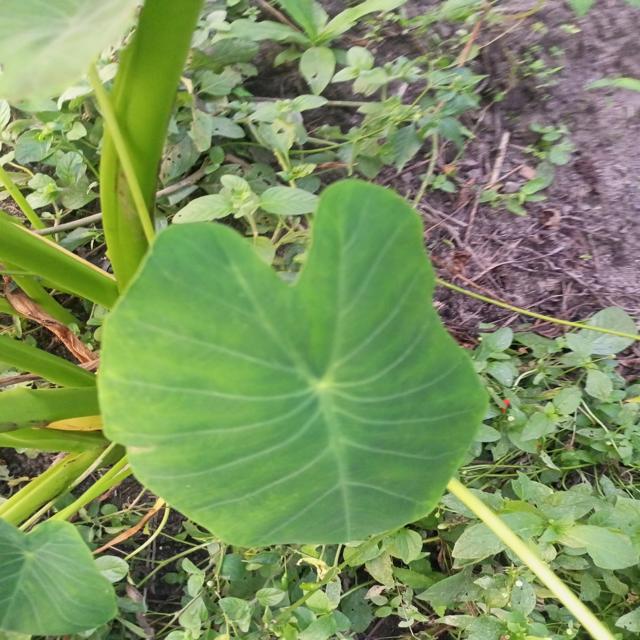
Label: Healthy